London Underground Q38 Stock

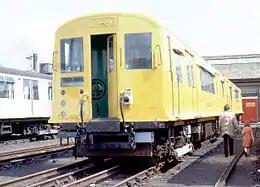
Q38 stock in yellow works livery at Acton Works open day, 1983.

In the final years of service, Q Stock units were used on the East London Line, before withdrawal in 1971. The Q Stock was replaced on the District Line by CO/CP Stock displaced from the Circle Line and Hammersmith & City Line by the introduction of C69 Stock.